Nyoma

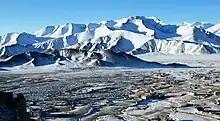
Nyoma

The Indus river after its entry into Ladakh flows in a southwesterly direction through a wide valley. Afterwards, it takes a 90-degree bend at Dungti blocked by the higher ground of the Chushul valley. The village of Nyoma lies 33 km west of the bend on the right bank (northern bank), where it is also coupled with another neighbouring village Mood (or "Mud" or "Mad"). The Indus river here is said to be wide and shallow. It could be easily forded.